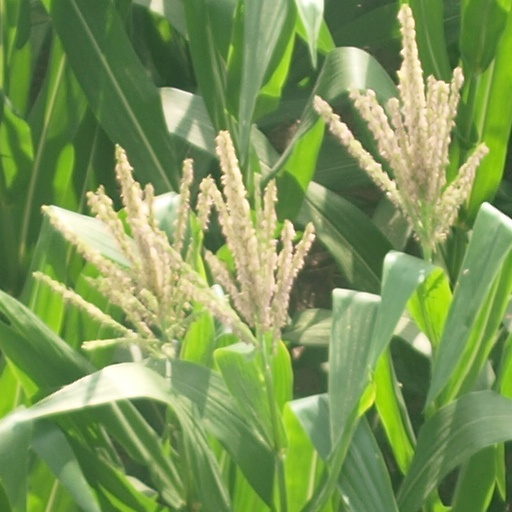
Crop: maize; corn